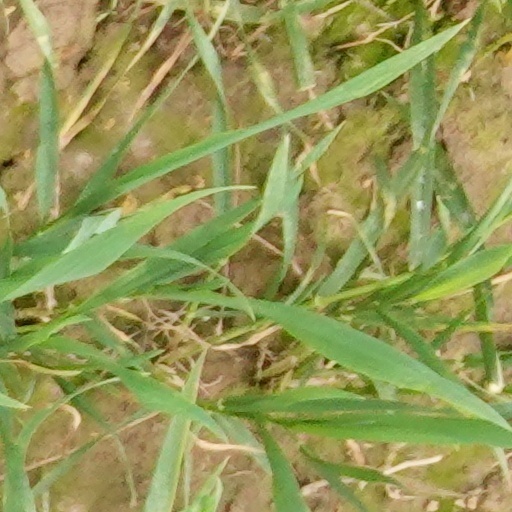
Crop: wheat